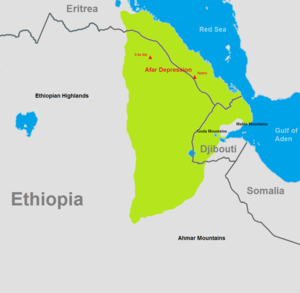
Le désert de Danakil